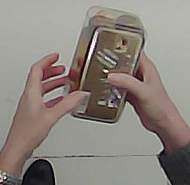
Product: rocher_chocolate